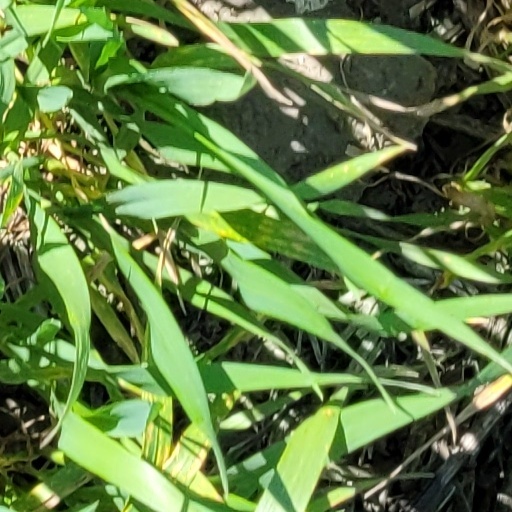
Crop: wheat